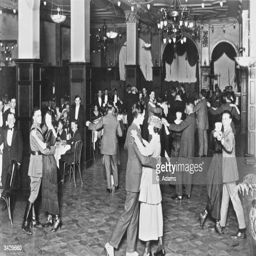
young couples on the dance floor a fashionable venue